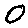
Label: 0